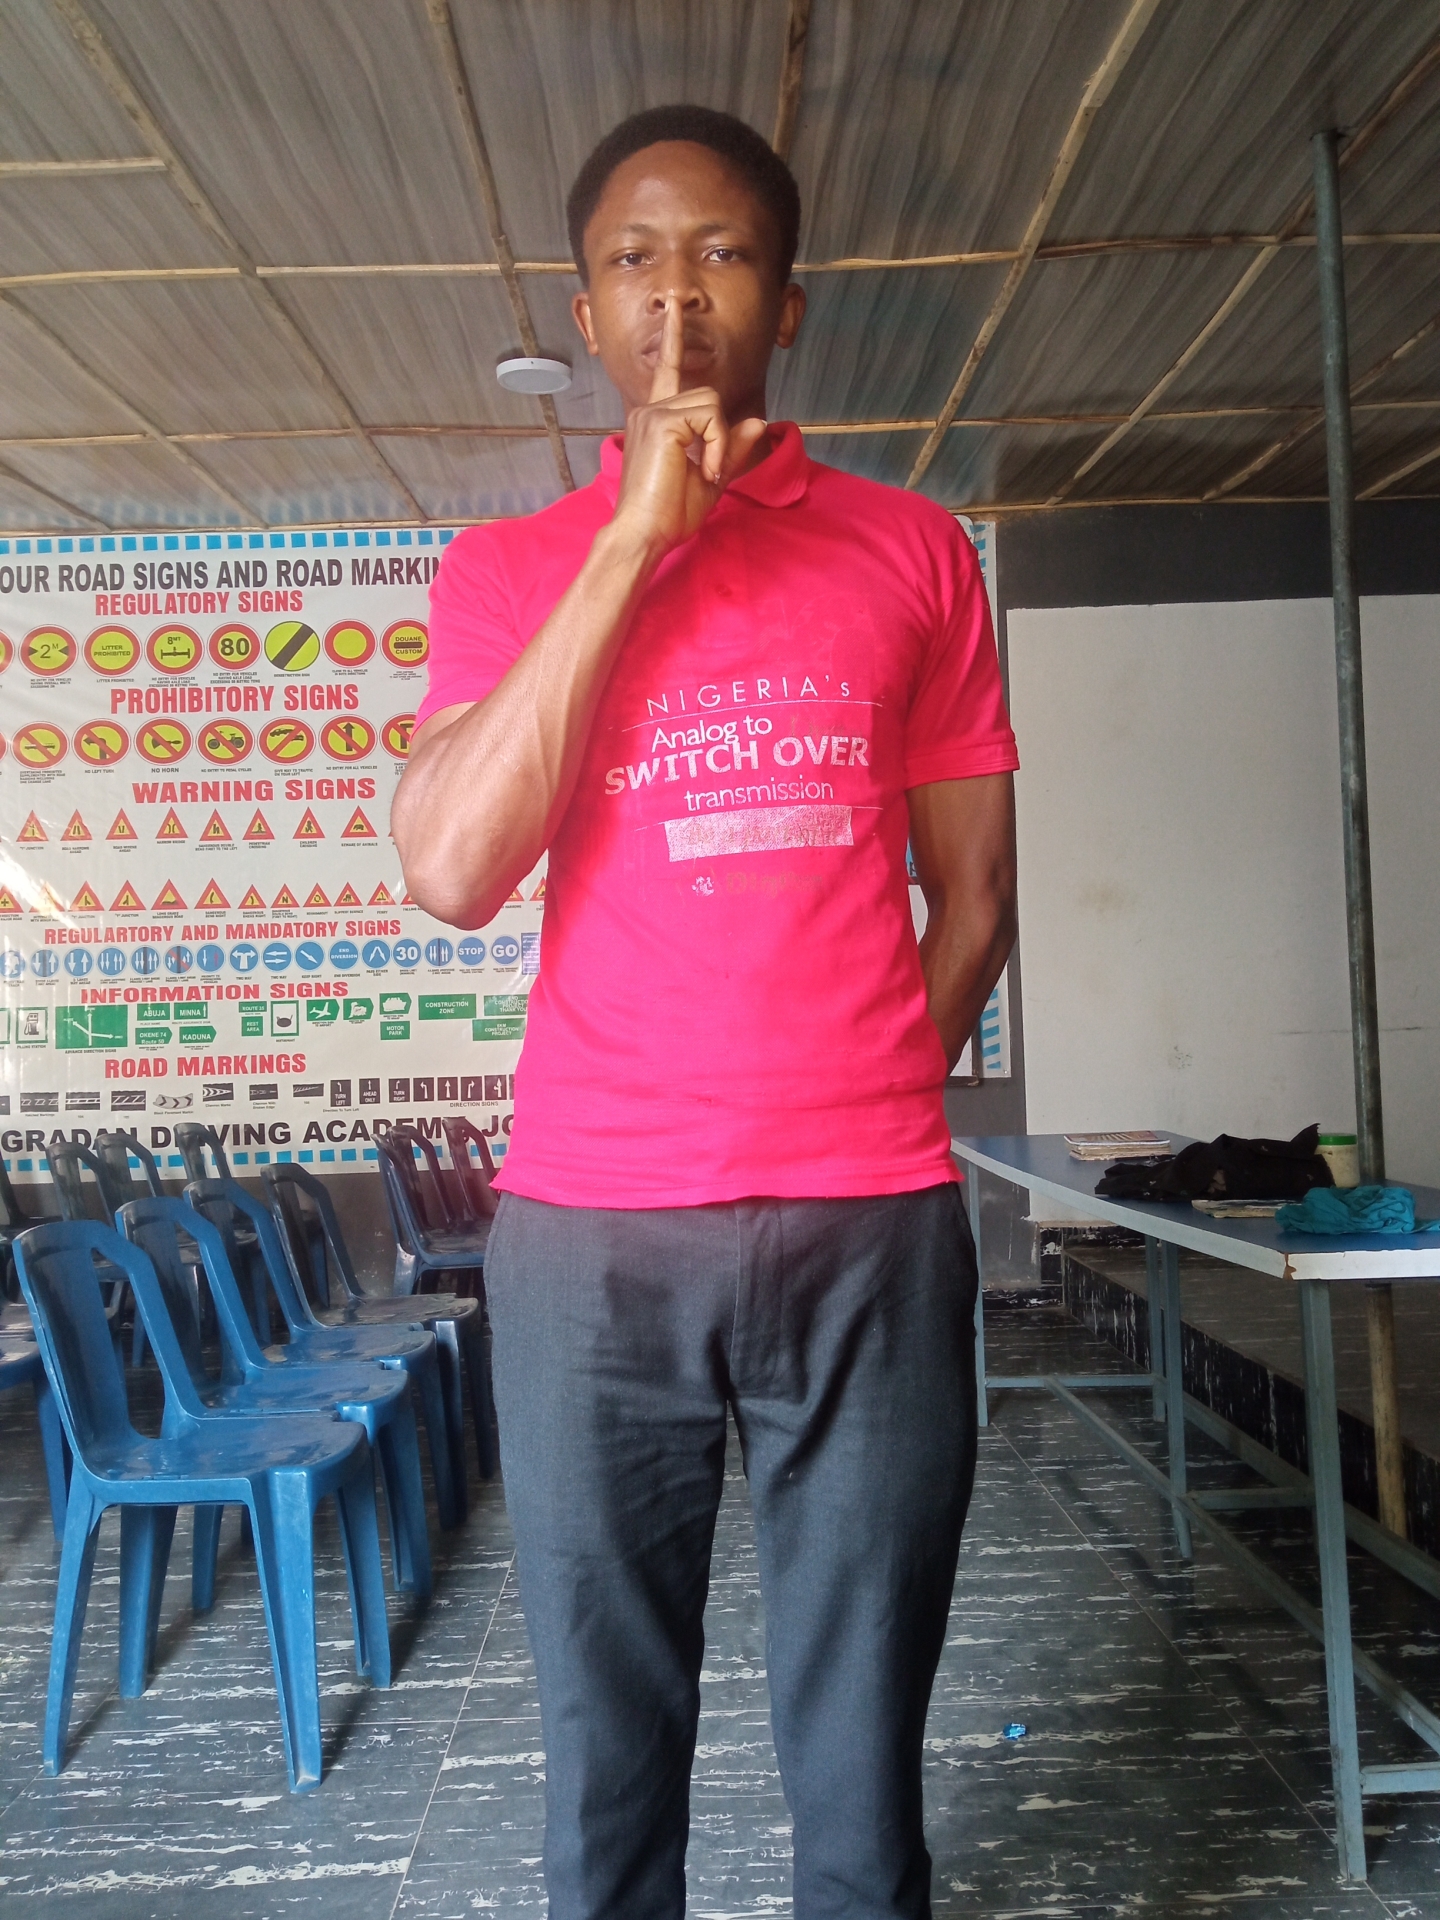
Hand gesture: mute